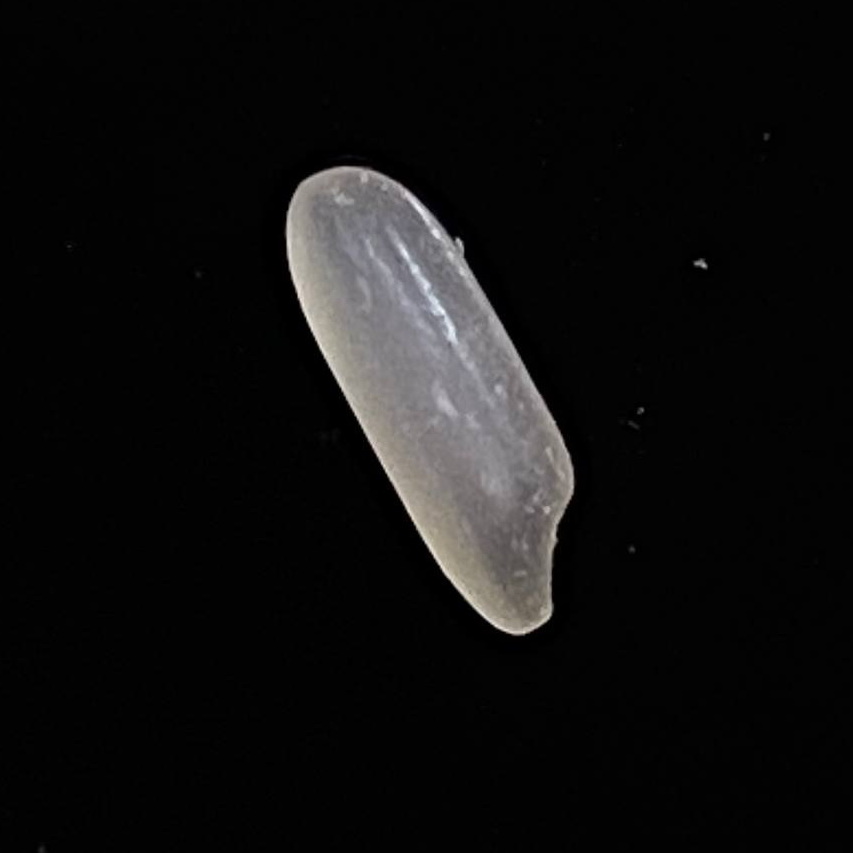
Rice variety: BR29